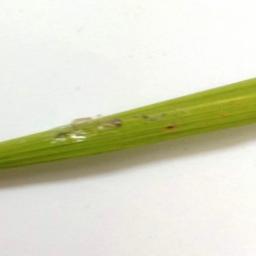
Label: Rice___Brown_Spot